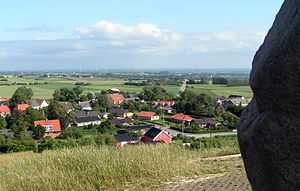
Høve (Odsherred Kommune)
Udsigt fra Esterhøj over Høve og Lammefjorden
Udsigt fra Esterhøj over Høve og Lammefjorden
Høve er en landsby i Nordvestsjælland med under 200 indbyggere. Høve er beliggende nær Sejerøbugten fem kilometer nord for Asnæs, 17 kilometer sydvest for Nykøbing Sjælland og 25 kilometer nordvest for Holbæk. Bebyggelsen tilhører Odsherred Kommune og er beliggende i Asnæs Sogn.